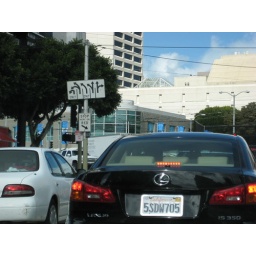
Confusing road sign in SF